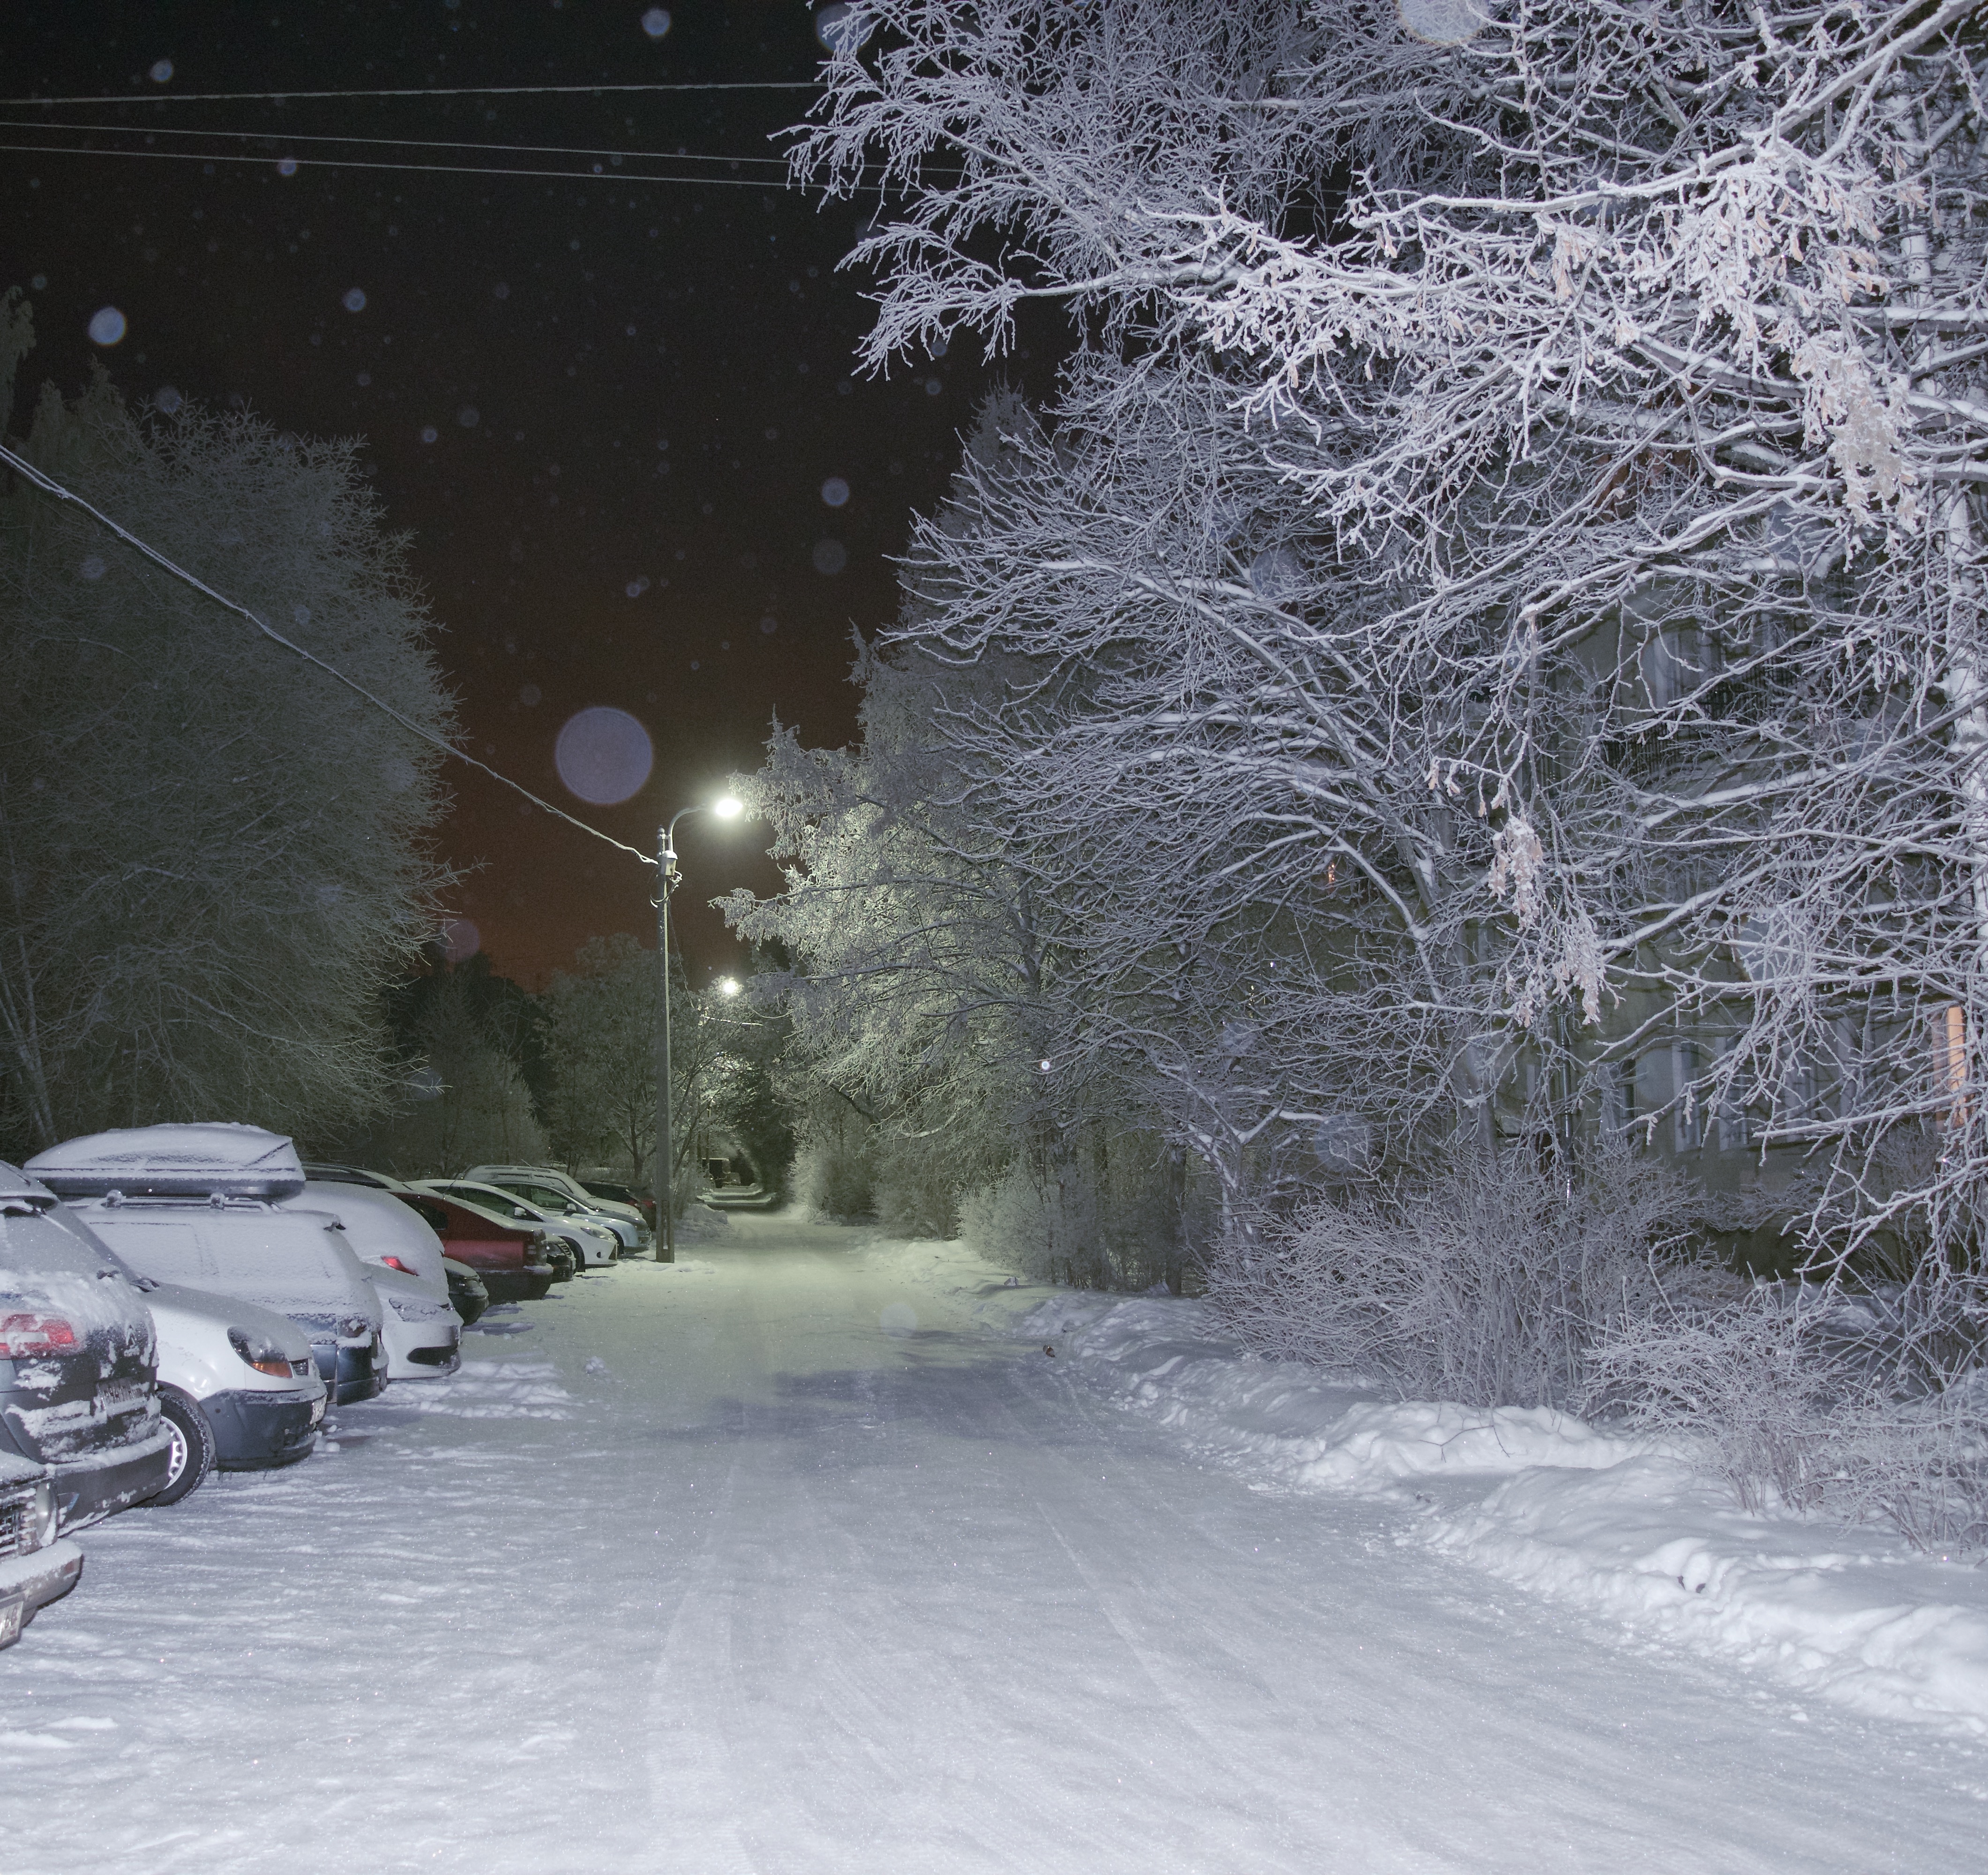
snow, winter, frost, weather, season, blizzard, freezing, winter storm, rain and snow mixed